Eva Vertes

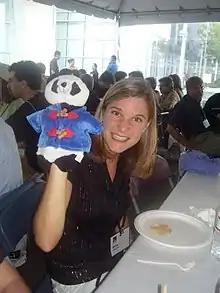
Vertes in 2006

Eva Vertes George (born 1985) is a Canadian Alzheimer's and cancer researcher and a resident physician in pathology at the University of Florida College of Medicine, where she earned an M.D. degree after attending Princeton University as an undergraduate. She was recognized for her research when she was still a teenager. At 17, she discovered properties of a chemical compound, (RPI-069) which stopped the brain cells of fruit flies from dying. This is considered a step towards curing Alzheimer's. She won first prize at BASEF and the Intel International Science and Engineering Fair in Kentucky, and then finished her high school diploma by correspondence while continuing her research in Italy for a year, under a fellowship she was awarded. She is also recognized for her research which found a correlation between stem cells and brain cancer. This finding is the basis of her argument that cancer itself is the body's natural self-repair system in error. She is perhaps most visible due to her being on a PBS series on scientists, and speaking at the TED convention.